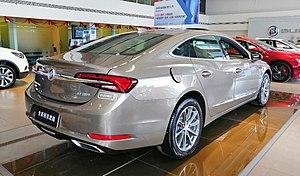
La LaCrosse est une berline produite par le constructeur automobile américain Buick à partir de 2004 uniquement en Amérique du Nord. Elle remplace les jumelles Century / Regal, ainsi que l'Oldsmobile Intrigue, disparue en 2004, en raison de la suppression du plus vieux label américain. Elle est rebaptisée Buick Allure au Canada, de 2004 à 2009, puisque le mot «crosse» a des connotations vulgaires ou péjoratives en canadien-français où il signifie, selon le contexte, «fraude» ou «masturbation».